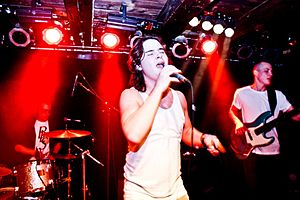
Lukas Forchhammer / Karriere
Lukas Graham på spillestedet Loppen på Christiania
Billede af Lukas Graham, der spiller på Loppen på Christiania
Lukas Forchhammer alias Lukas Graham er en dansk skuespiller og sanger. Han blev kendt i rollen som Grunk i Krummerne. Siden 2010 har han været forsanger i bandet Lukas Graham.